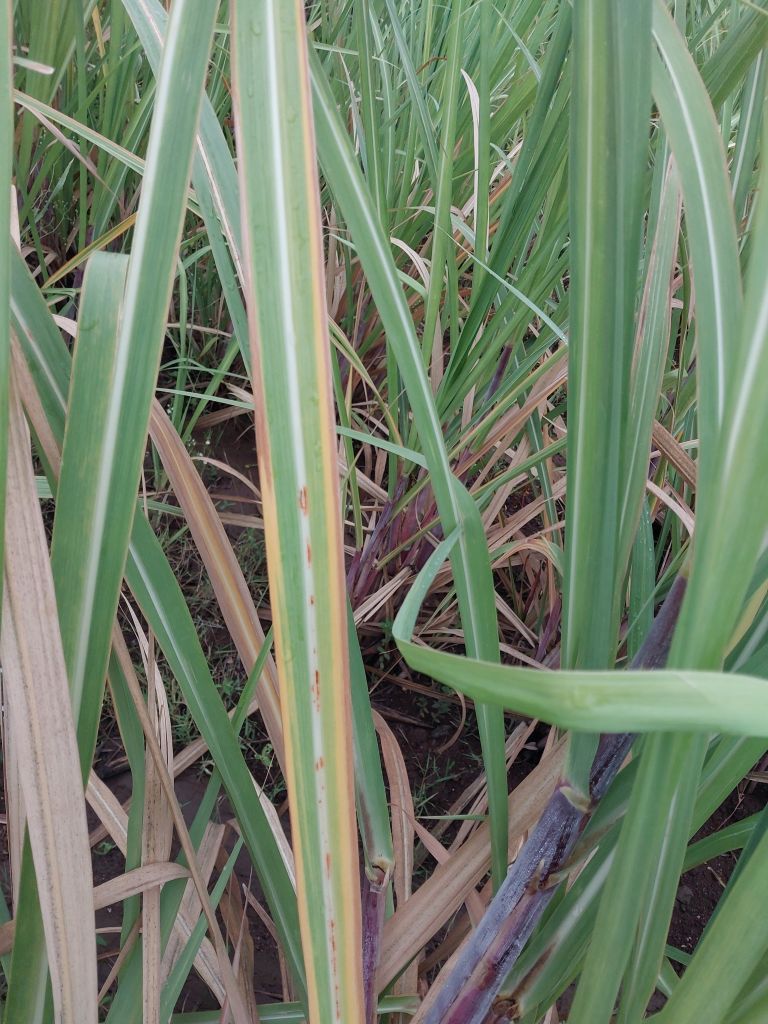
Label: Brown Spot